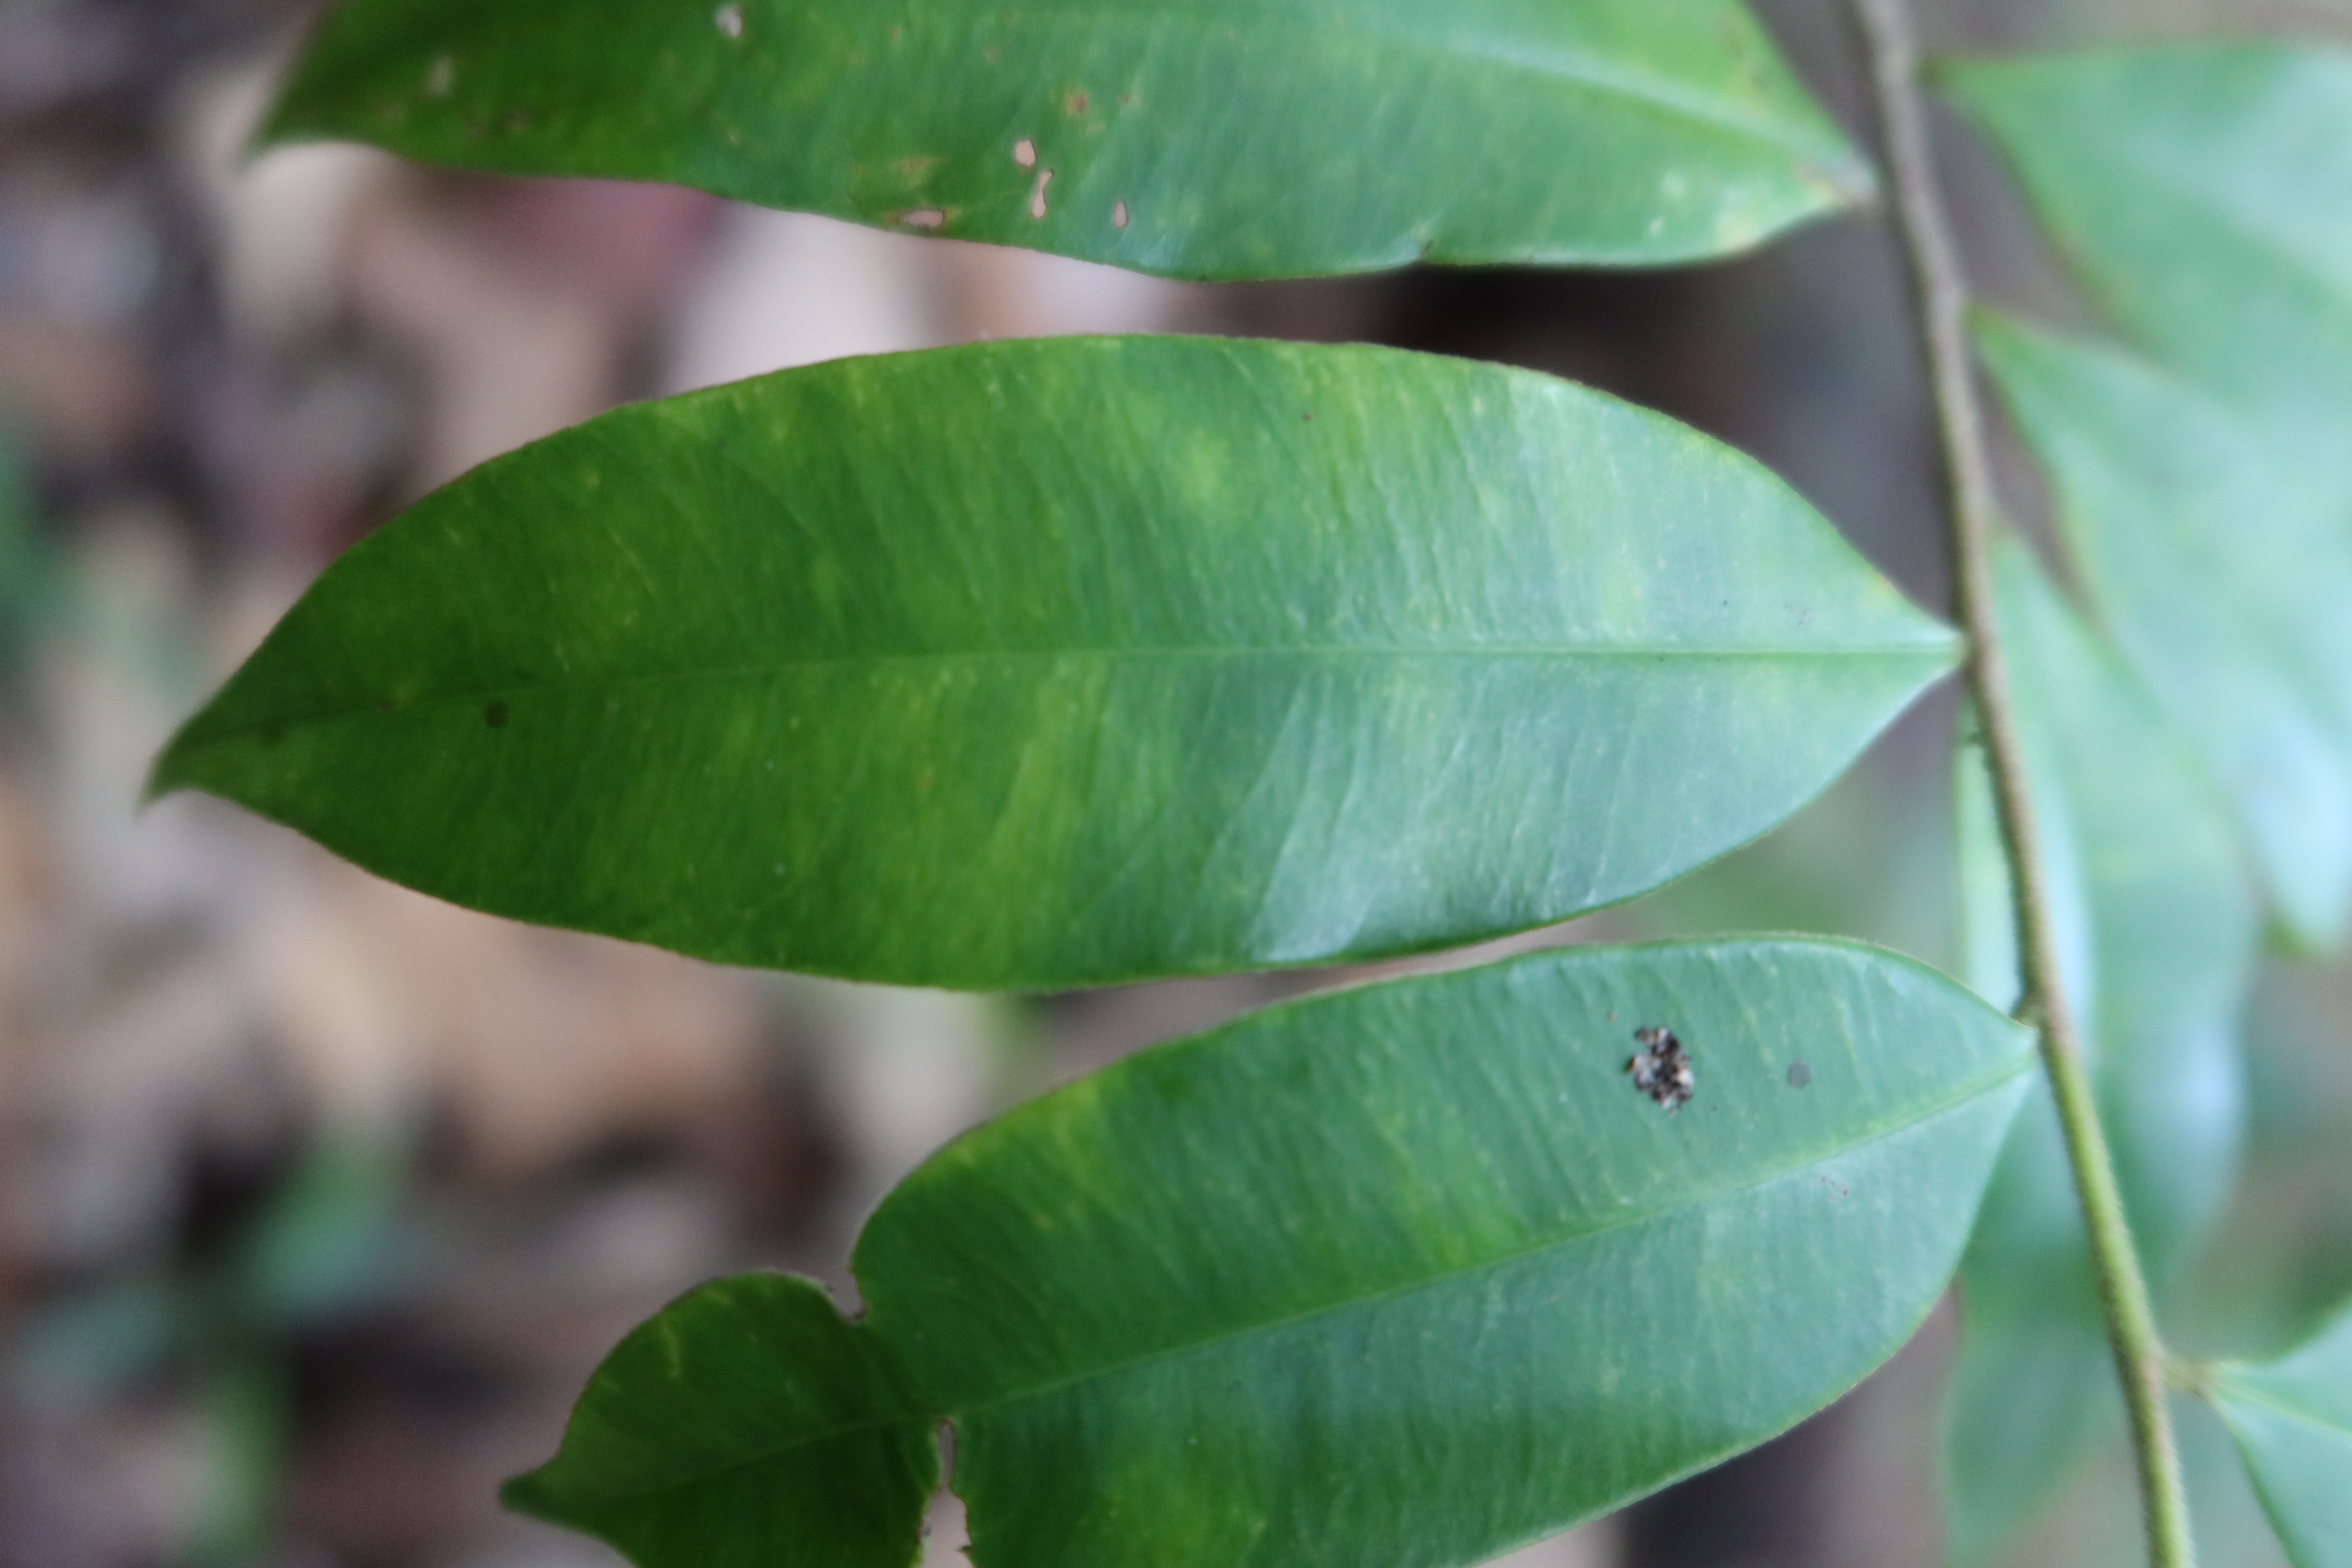
Label: Black spots